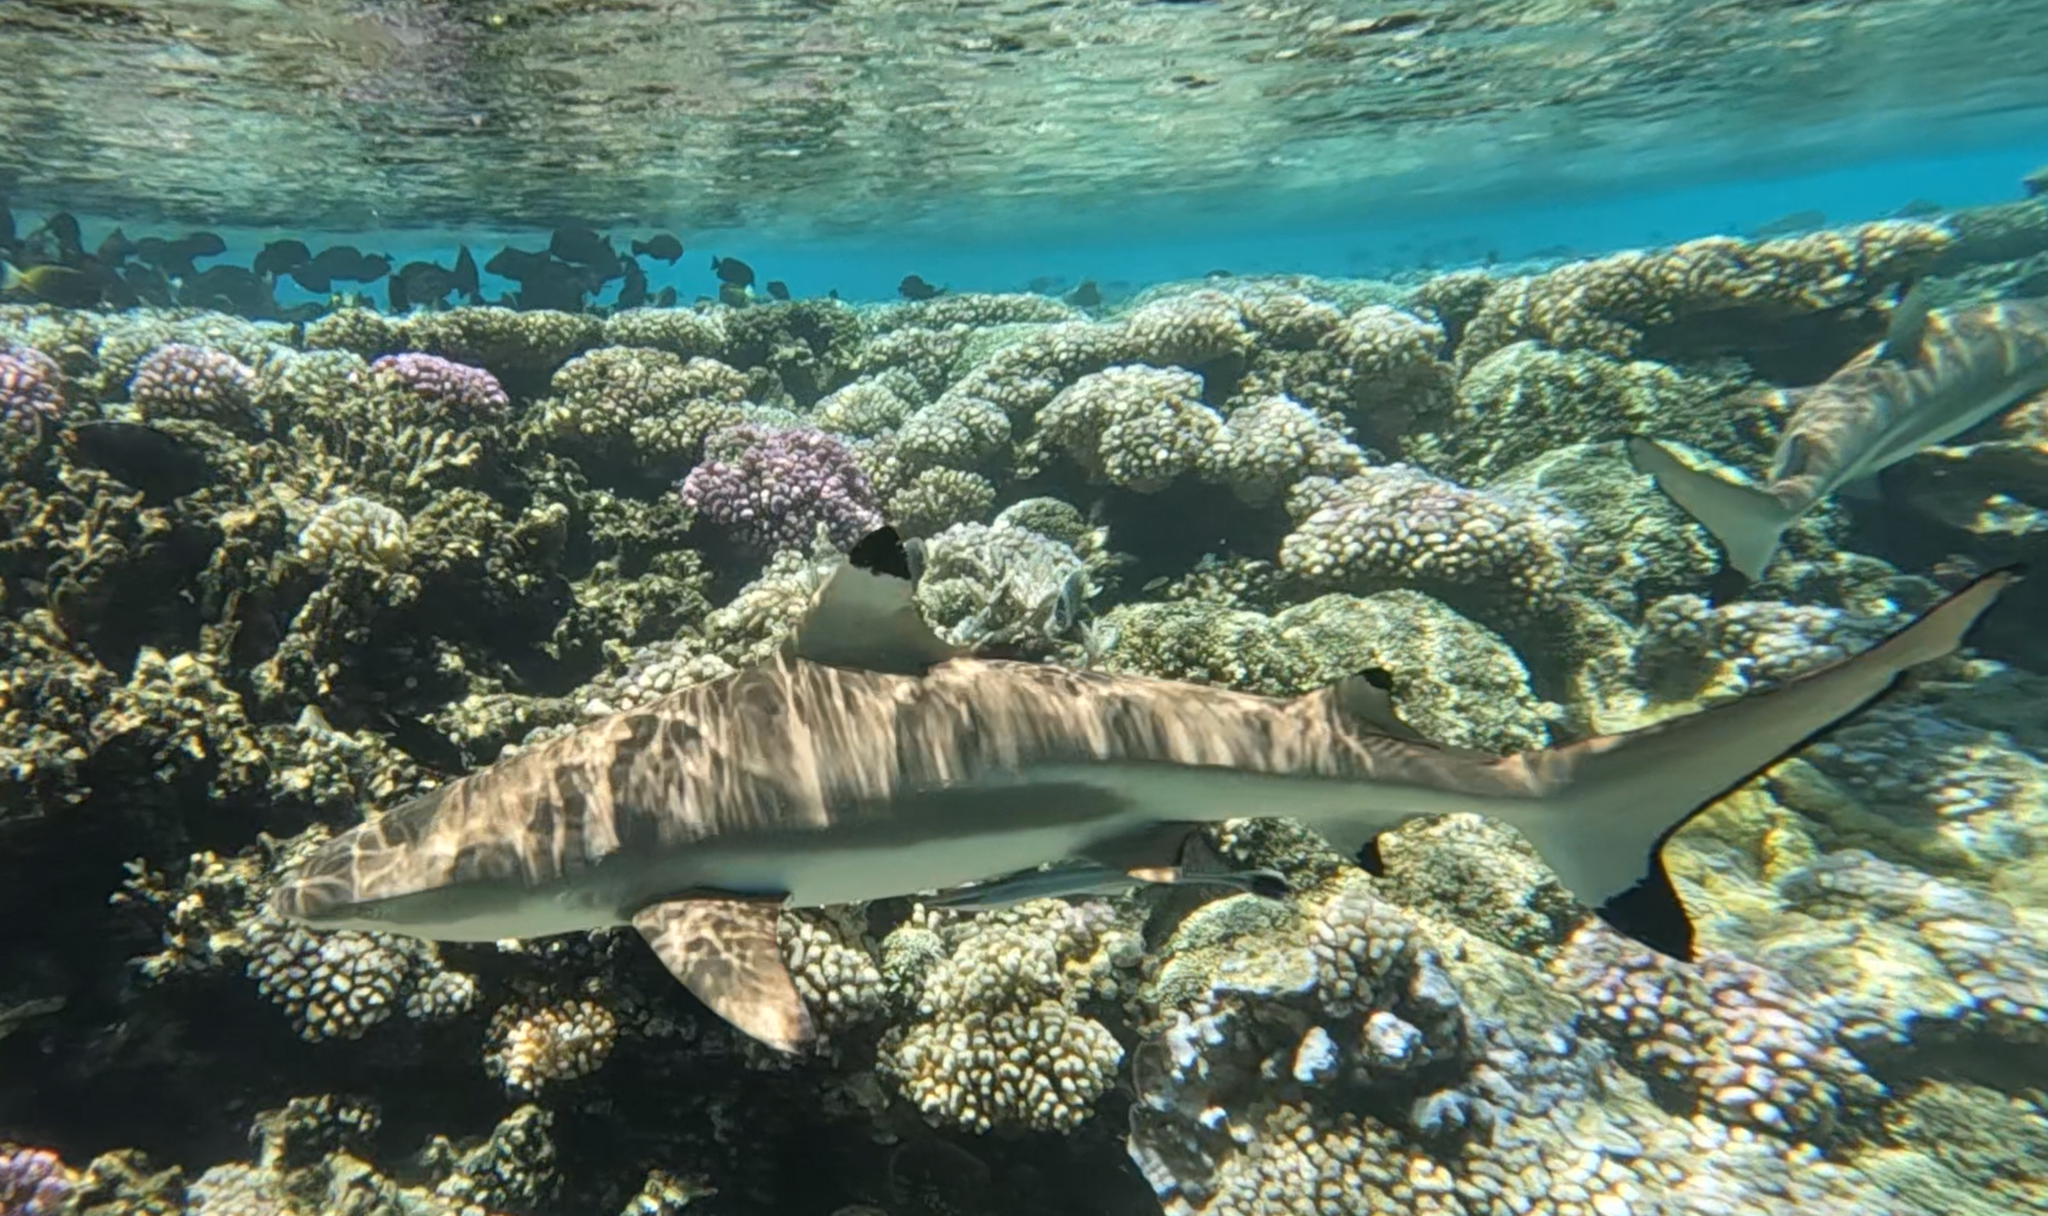
Carcharhinus melanopterus (Blacktip Reef Shark)